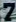
Number: 7